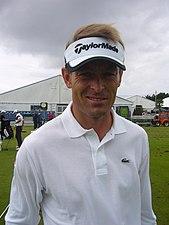
Raphaël Jacquelin, né le 8 mai 1974 à Lyon, est un golfeur professionnel sur le circuit européen.